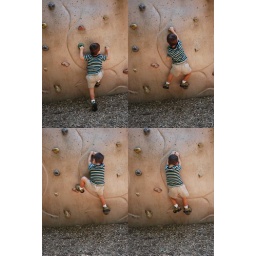
Charlie climbing a rock wall in Turkey Swamp Park. He called it &amp;quot;The Rocky Mountain Wall&amp;quot;.